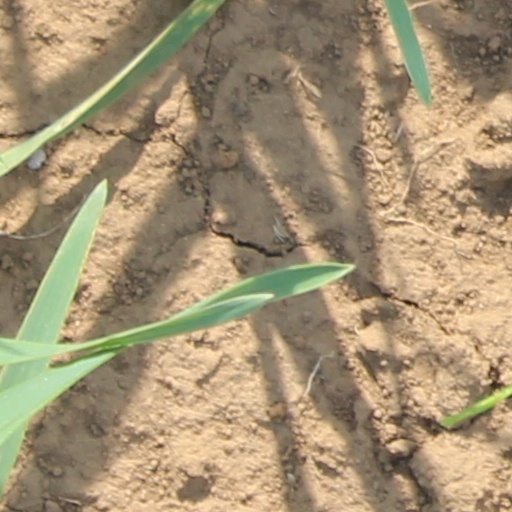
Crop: wheat